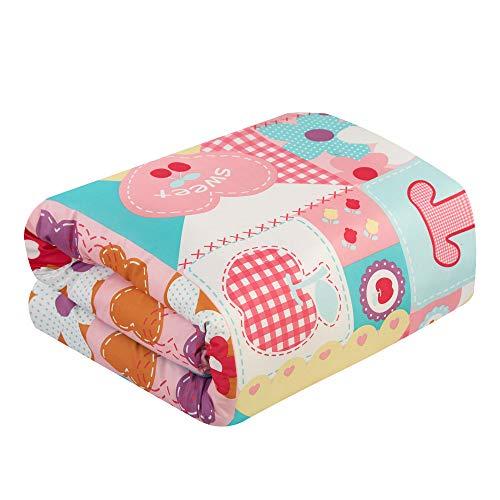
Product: Chic Home Candy 5 Piece Comforter Set Stitched Patchwork Life is Sweet Theme Youth Design Bedding-Throw Blanket Decorative Pillow Shams Included, Full
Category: Home & Kitchen | Bedding | Kids' Bedding | Comforters & Sets | Comforter Sets
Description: LIFE IS SWEET - Fun and colorful patchwork design with a "Life is Sweet" Candy theme print - Design and color coordinated pillow shams, a candy-wrapper decorative pillow and a "sprinkles" fleece throw blanket complete the look.
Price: $39.97
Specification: ProductDimensions:20x17x9inches|ItemWeight:6.9pounds|ShippingWeight:6.9pounds(Viewshippingratesandpolicies)|Manufacturer:ChicHome|ASIN:B07JJWF17W|Itemmodelnumber:BCS21922-AN